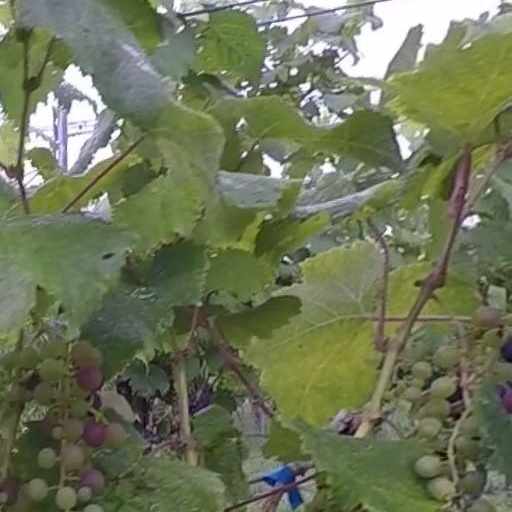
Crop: grape